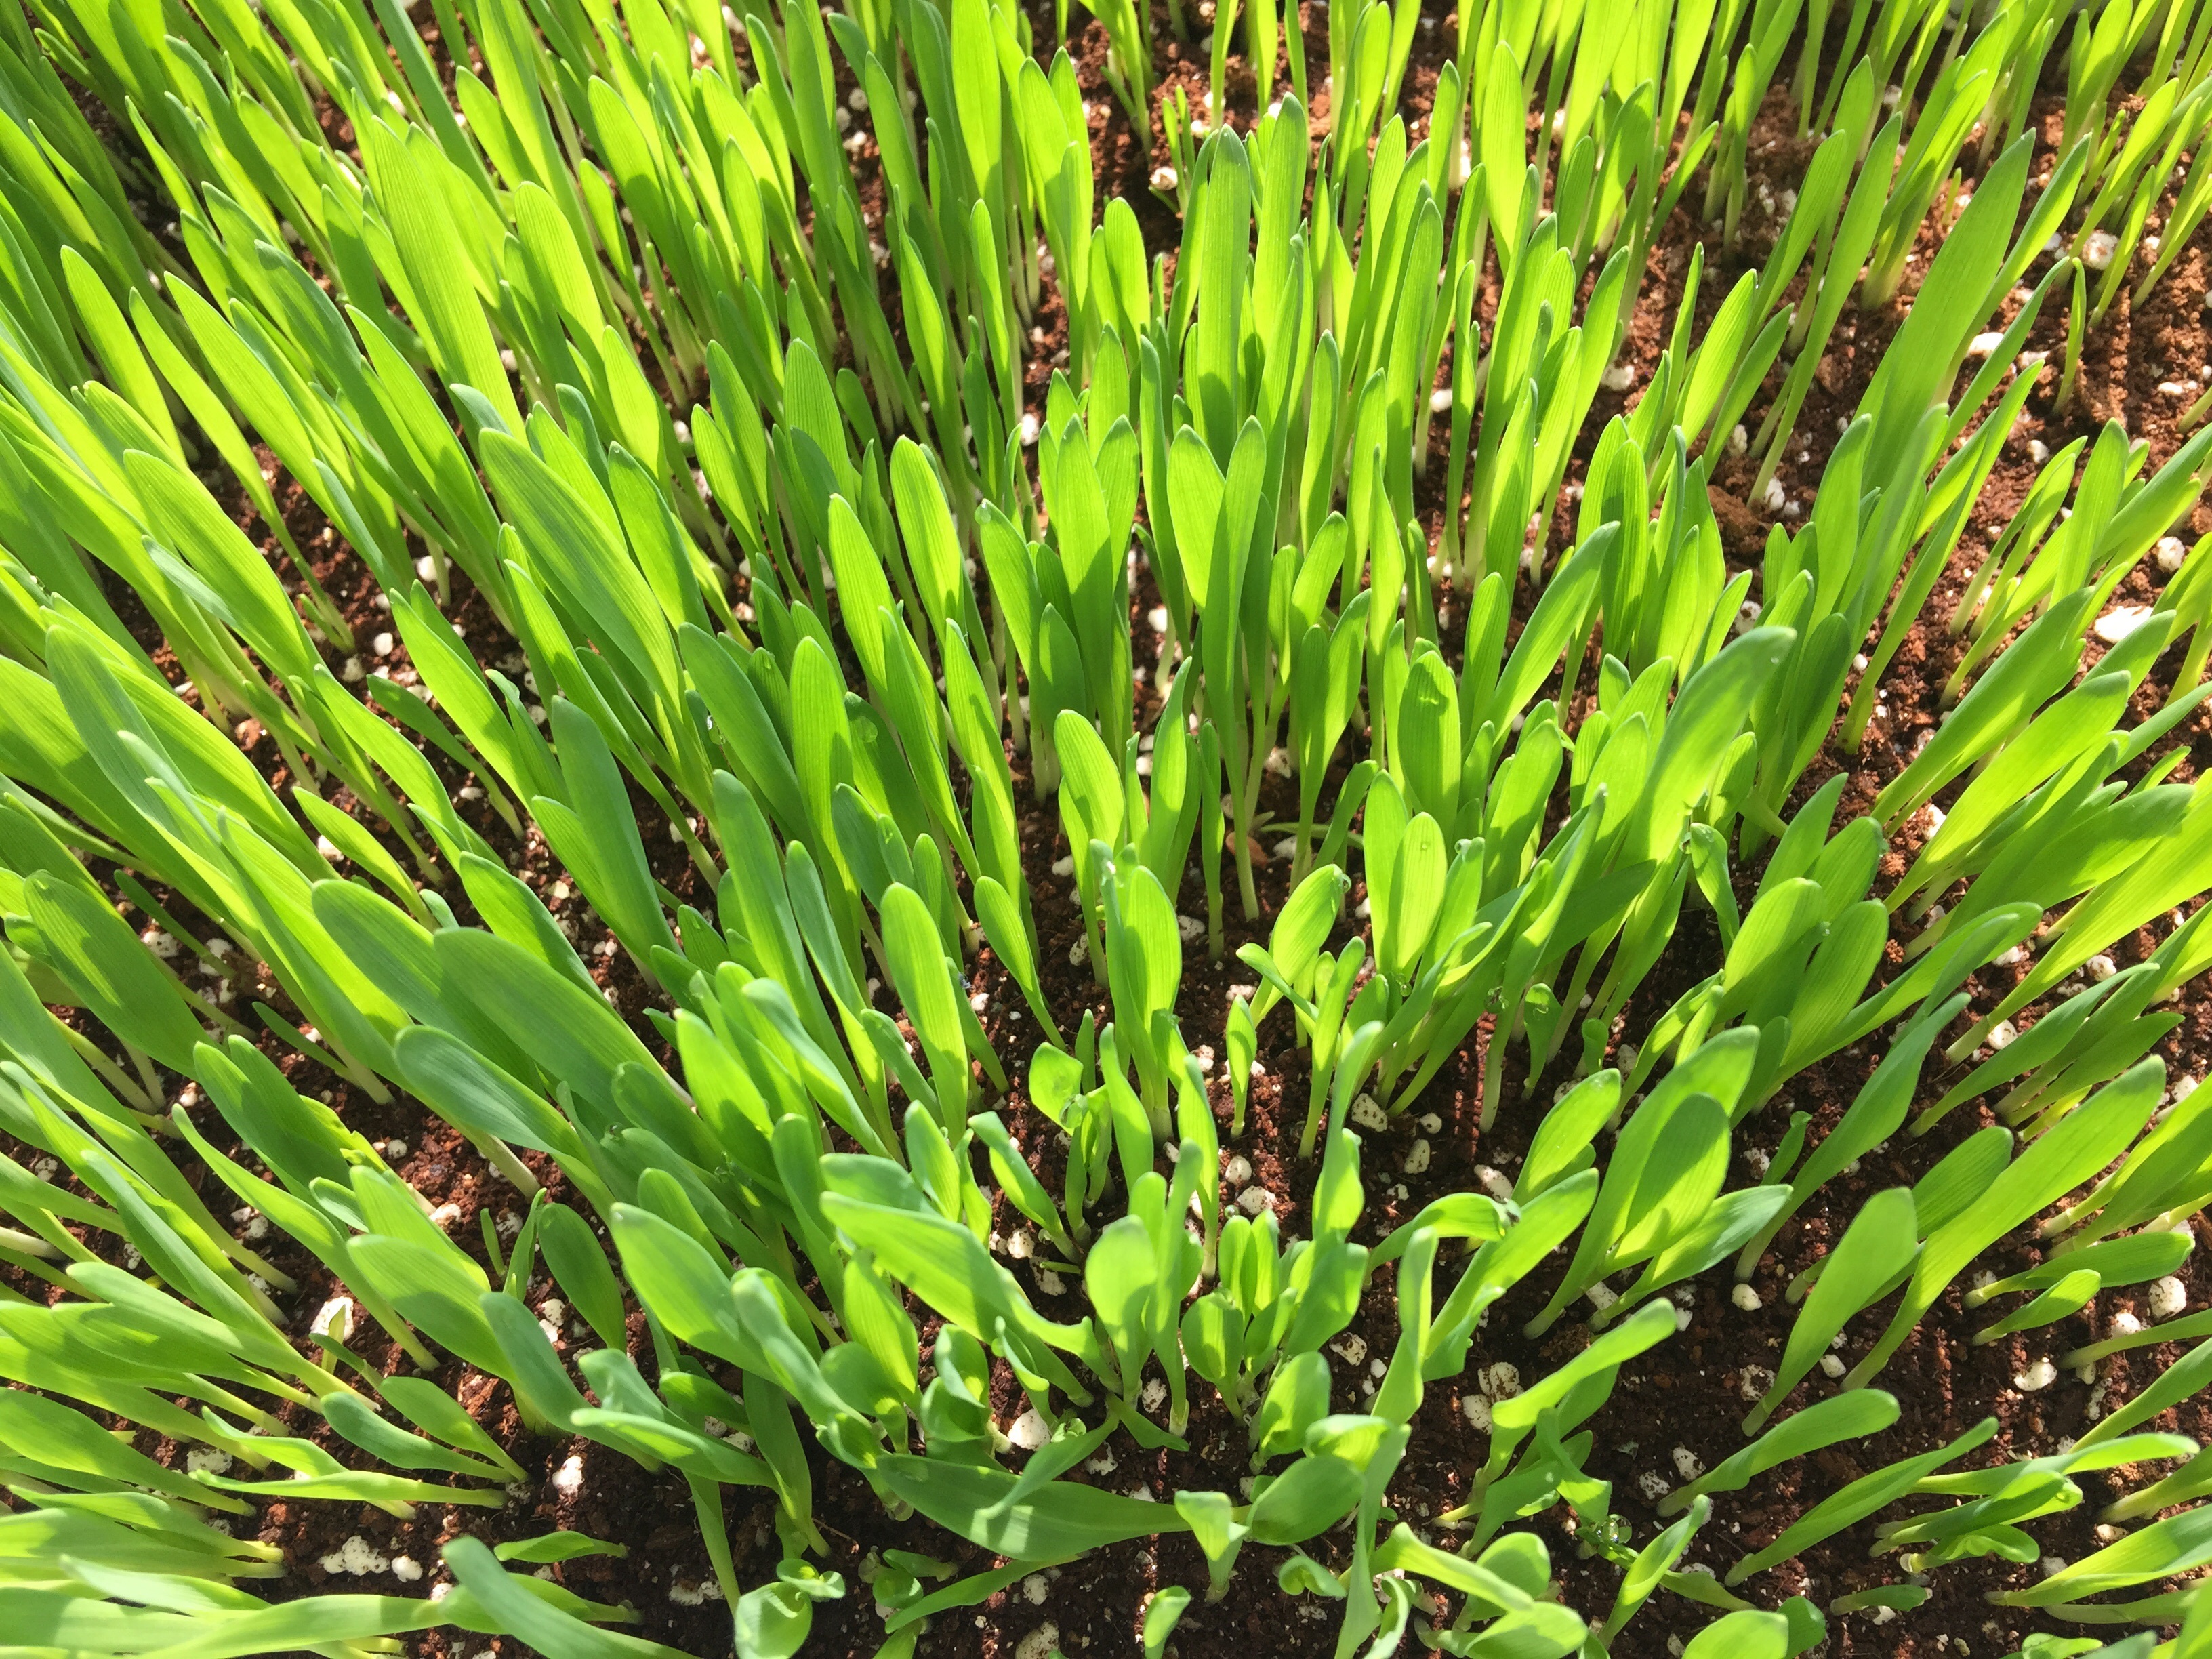
nature, grass, abstract, plant, lawn, flower, pool, herb, produce, botany, aquatic plant, bud, flowering plant, grass family, land plant, hierochloe